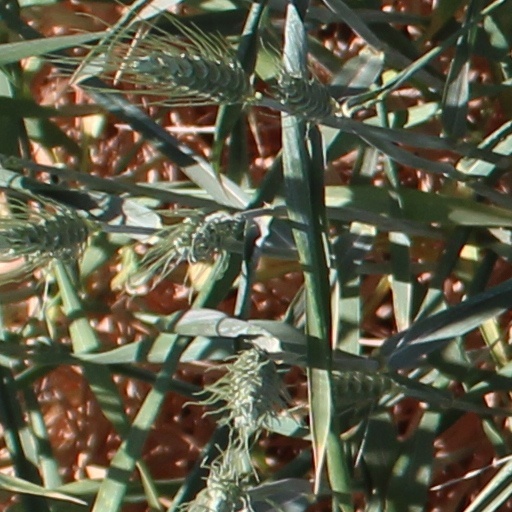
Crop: wheat